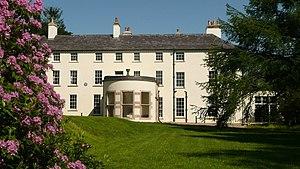
Cette liste des musées d'Irlande du Nord contient des musées qui sont définis dans ce contexte comme des institutions qui recueillent et soignent des objets d'intérêt culturel, artistique, scientifique ou historique. Leurs collections ou expositions connexes disponibles pour la consultation publique. Sont également inclus les galeries d'art à but non lucratif et les galeries d'art universitaires. Les musées virtuels ne sont pas inclus.